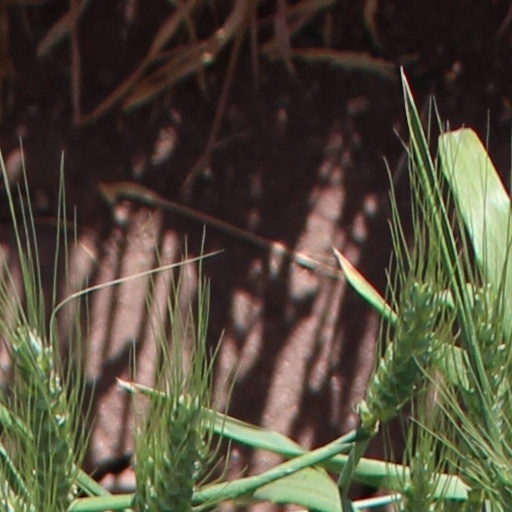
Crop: wheat